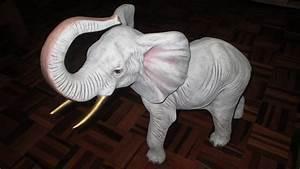
elephant